Dominique Souchet

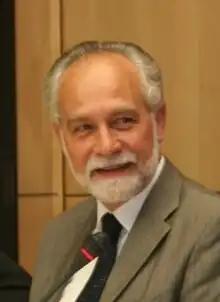
Dominique Souchet

Dominique Souchet (born July 9, 1946 in La Rochelle, Charente-Maritime) was a member of the National Assembly of France between 2008 and 2012. He represented Vendée's 5th constituency, is a member of the Movement for France and does not align himself with any parliamentary group.